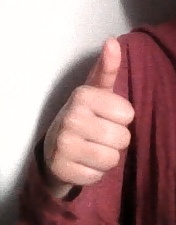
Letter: aleff